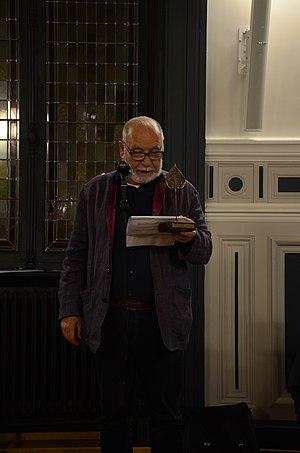
Lors de la cérémonie de remise du Prix CatalPa 2018, Tahar Ben Jelloun, Président d’honneur 2018, lancé dans son éloge du catalogue primé, «
Le Prix CatalPa est un prix littéraire et artistique français distinguant chaque année un catalogue d'exposition parmi les titres publiés dans l’année par les musées et les institutions culturelles de Paris.